Scale model

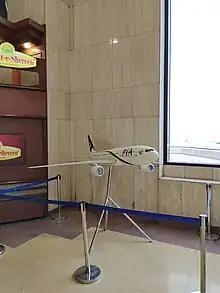
A scale model of a Pakistan International Airlines Boeing 777 on display at Jinnah International Airport, Karachi

Scale models are generally of two types: "static" and "animated". They are used for several purposes in many fields, including: